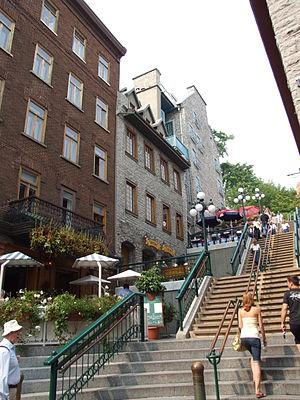
Escalier Casse-Cou, ville de Québec, CANADA